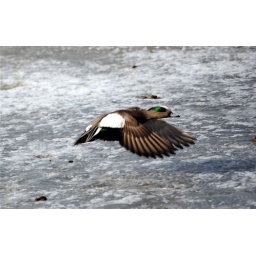
Duck flying over icy lake